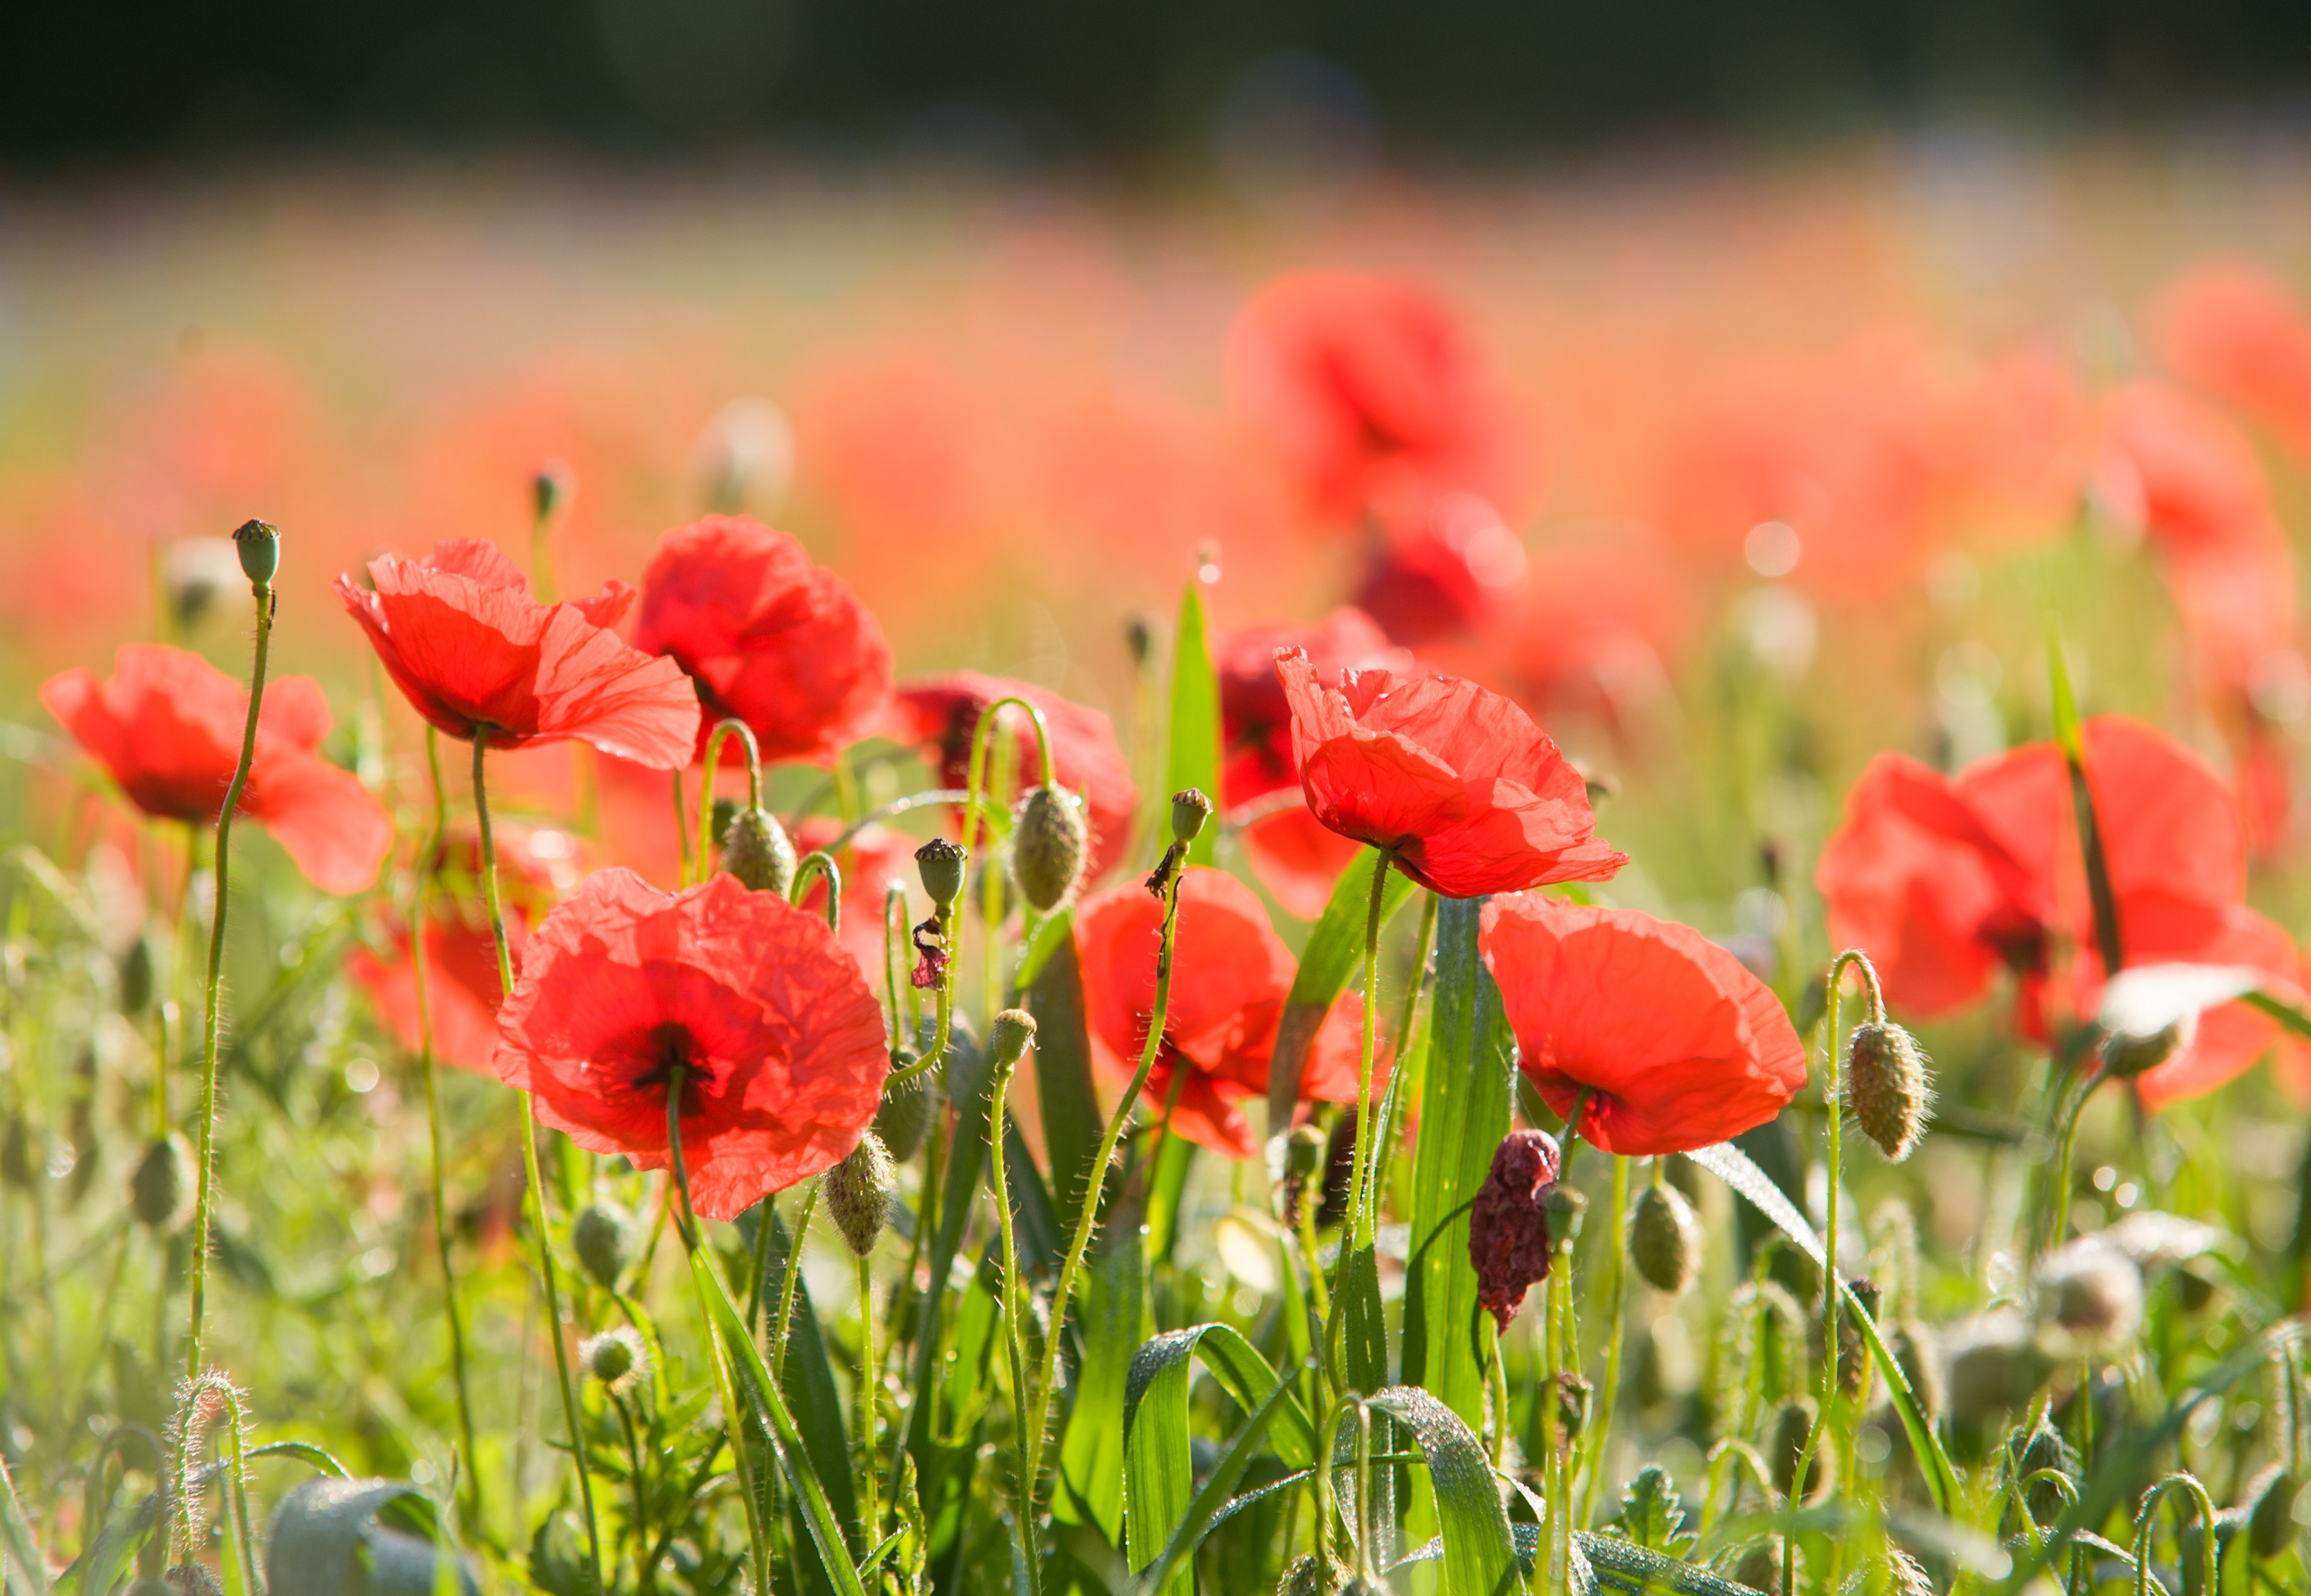
landscape, nature, grass, plant, field, meadow, flower, petal, red, flora, wildflower, flowers, klatschmohn, poppy flower, poppy, poppies, coquelicot, macro photography, summer meadow, flowering plant, field of poppies, annual plant, land plant, poppy family